Papuan Infantry Battalion

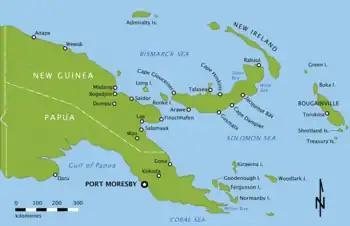
The territories of Papua and New Guinea

Major Leonard Logan was appointed as commanding officer of the PIB on 27 May 1940 and it began forming at Port Moresby on 1 June. The unit's establishment was initially limited to one company of six officers and 137 men, although it was planned to increase to 252 men in 1941, and 294 in 1942. Logan had previously been the Headquarters Officer of the Royal Papuan Constabulary (RPC), while the battalion second-in-command and officer commanding A Company was Major William Watson, a miner and former artillery officer in the First Australian Imperial Force (AIF) who had lived in New Guinea for many years. Enlistments in the PIB began in June 1940, with the first 63 recruits being current or former members of the RPC, a connection which allowed the unit to claim a lineage to the Armed Native Constabulary, which had been formed in the late 19th-century to police the Protectorate of British New Guinea. Police Motu was adopted as the common language of the battalion. Rates of pay were equivalent to those of the constabulary, while service was for two years. Logan flew to Kokoda on 6 June to collect the first enlistments, and walked back to Port Moresby, arriving on 1 July.